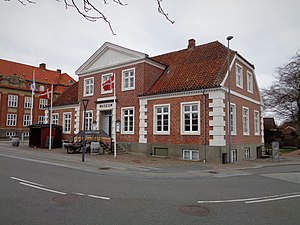
Ringkøbing Museum
Ringkøbing Museum
Ringkøbing Museum er et museum, som ligger i Ringkøbing. Museet viser Ringkøbings historie fra byen blev grundlagt i 1400-tallet til i dag. Museet har et 400 år gammelt kyskhedsbælte af jern.